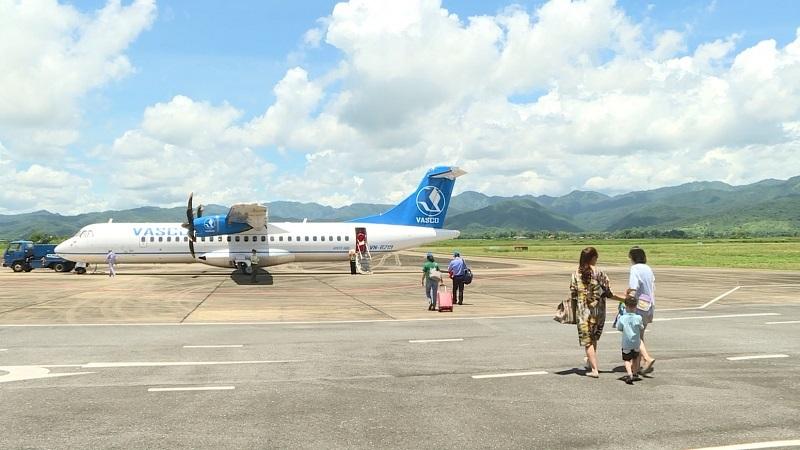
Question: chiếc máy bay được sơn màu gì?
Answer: chiếc máy bay được sơn màu trắng và xanh dương